Butch Lee

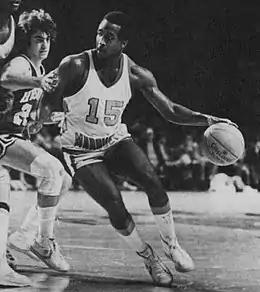
Lee as a senior at Marquette

Alfred "Butch" Lee Jr. (born December 5, 1956) is a Puerto Rican former professional basketball player. Lee was the first Puerto Rican and first Latin American-born athlete to play in the National Basketball Association (NBA), accomplishing this after being selected in the first round of the 1978 NBA draft.